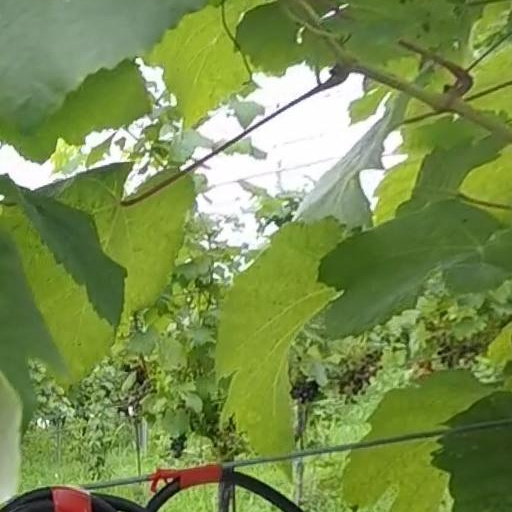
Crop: grape